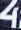
Number: 4